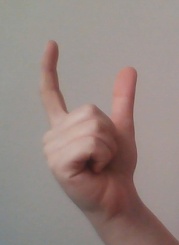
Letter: nun